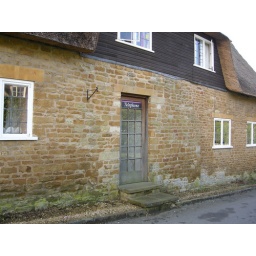
Yes, there's a public phone box in the middle of the house wall ...